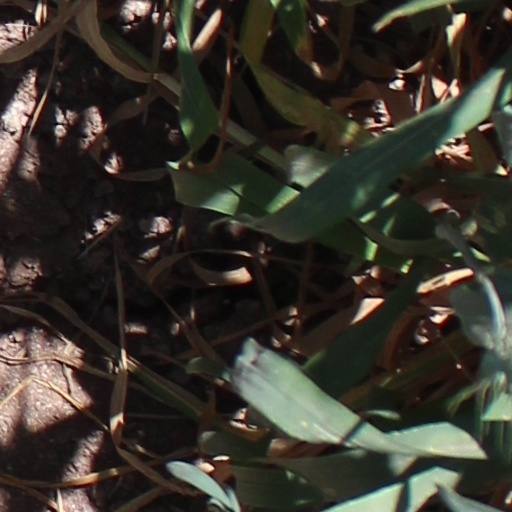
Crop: wheat